Gertrude Lawrence

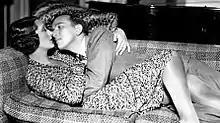
Lawrence and Noël Coward in the Broadway production of "Private Lives" (1931)

In 1928, Lawrence returned to Broadway opposite Clifton Webb in "Treasure Girl", a Gershwin work she was confident would be a huge hit. Anticipating a long run, she arrived in New York with her daughter Pamela, a personal maid and two cars, and settled into a flat on Park Avenue. Her instincts about the musical were wrong; audiences had difficulty accepting her as an avaricious woman who double-crosses her lover, and it ran for only 68 performances. She starred opposite Leslie Howard in "Candle Light", an Austrian play adapted by Wodehouse, in 1929, and in 1930–31 she and Noël Coward triumphed in his play "Private Lives", first in the UK, and later on Broadway. In 1930, Johnny Green composed his most famous song "Body and Soul" especially for Gertrude Lawrence.